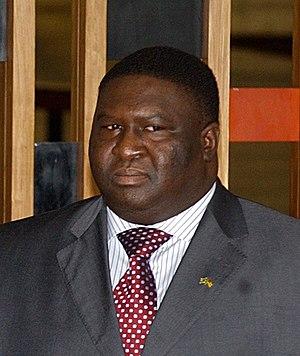
Pascal Akoussoulèlou Bodjona, né le 17 mai 1966, est un homme politique togolais.